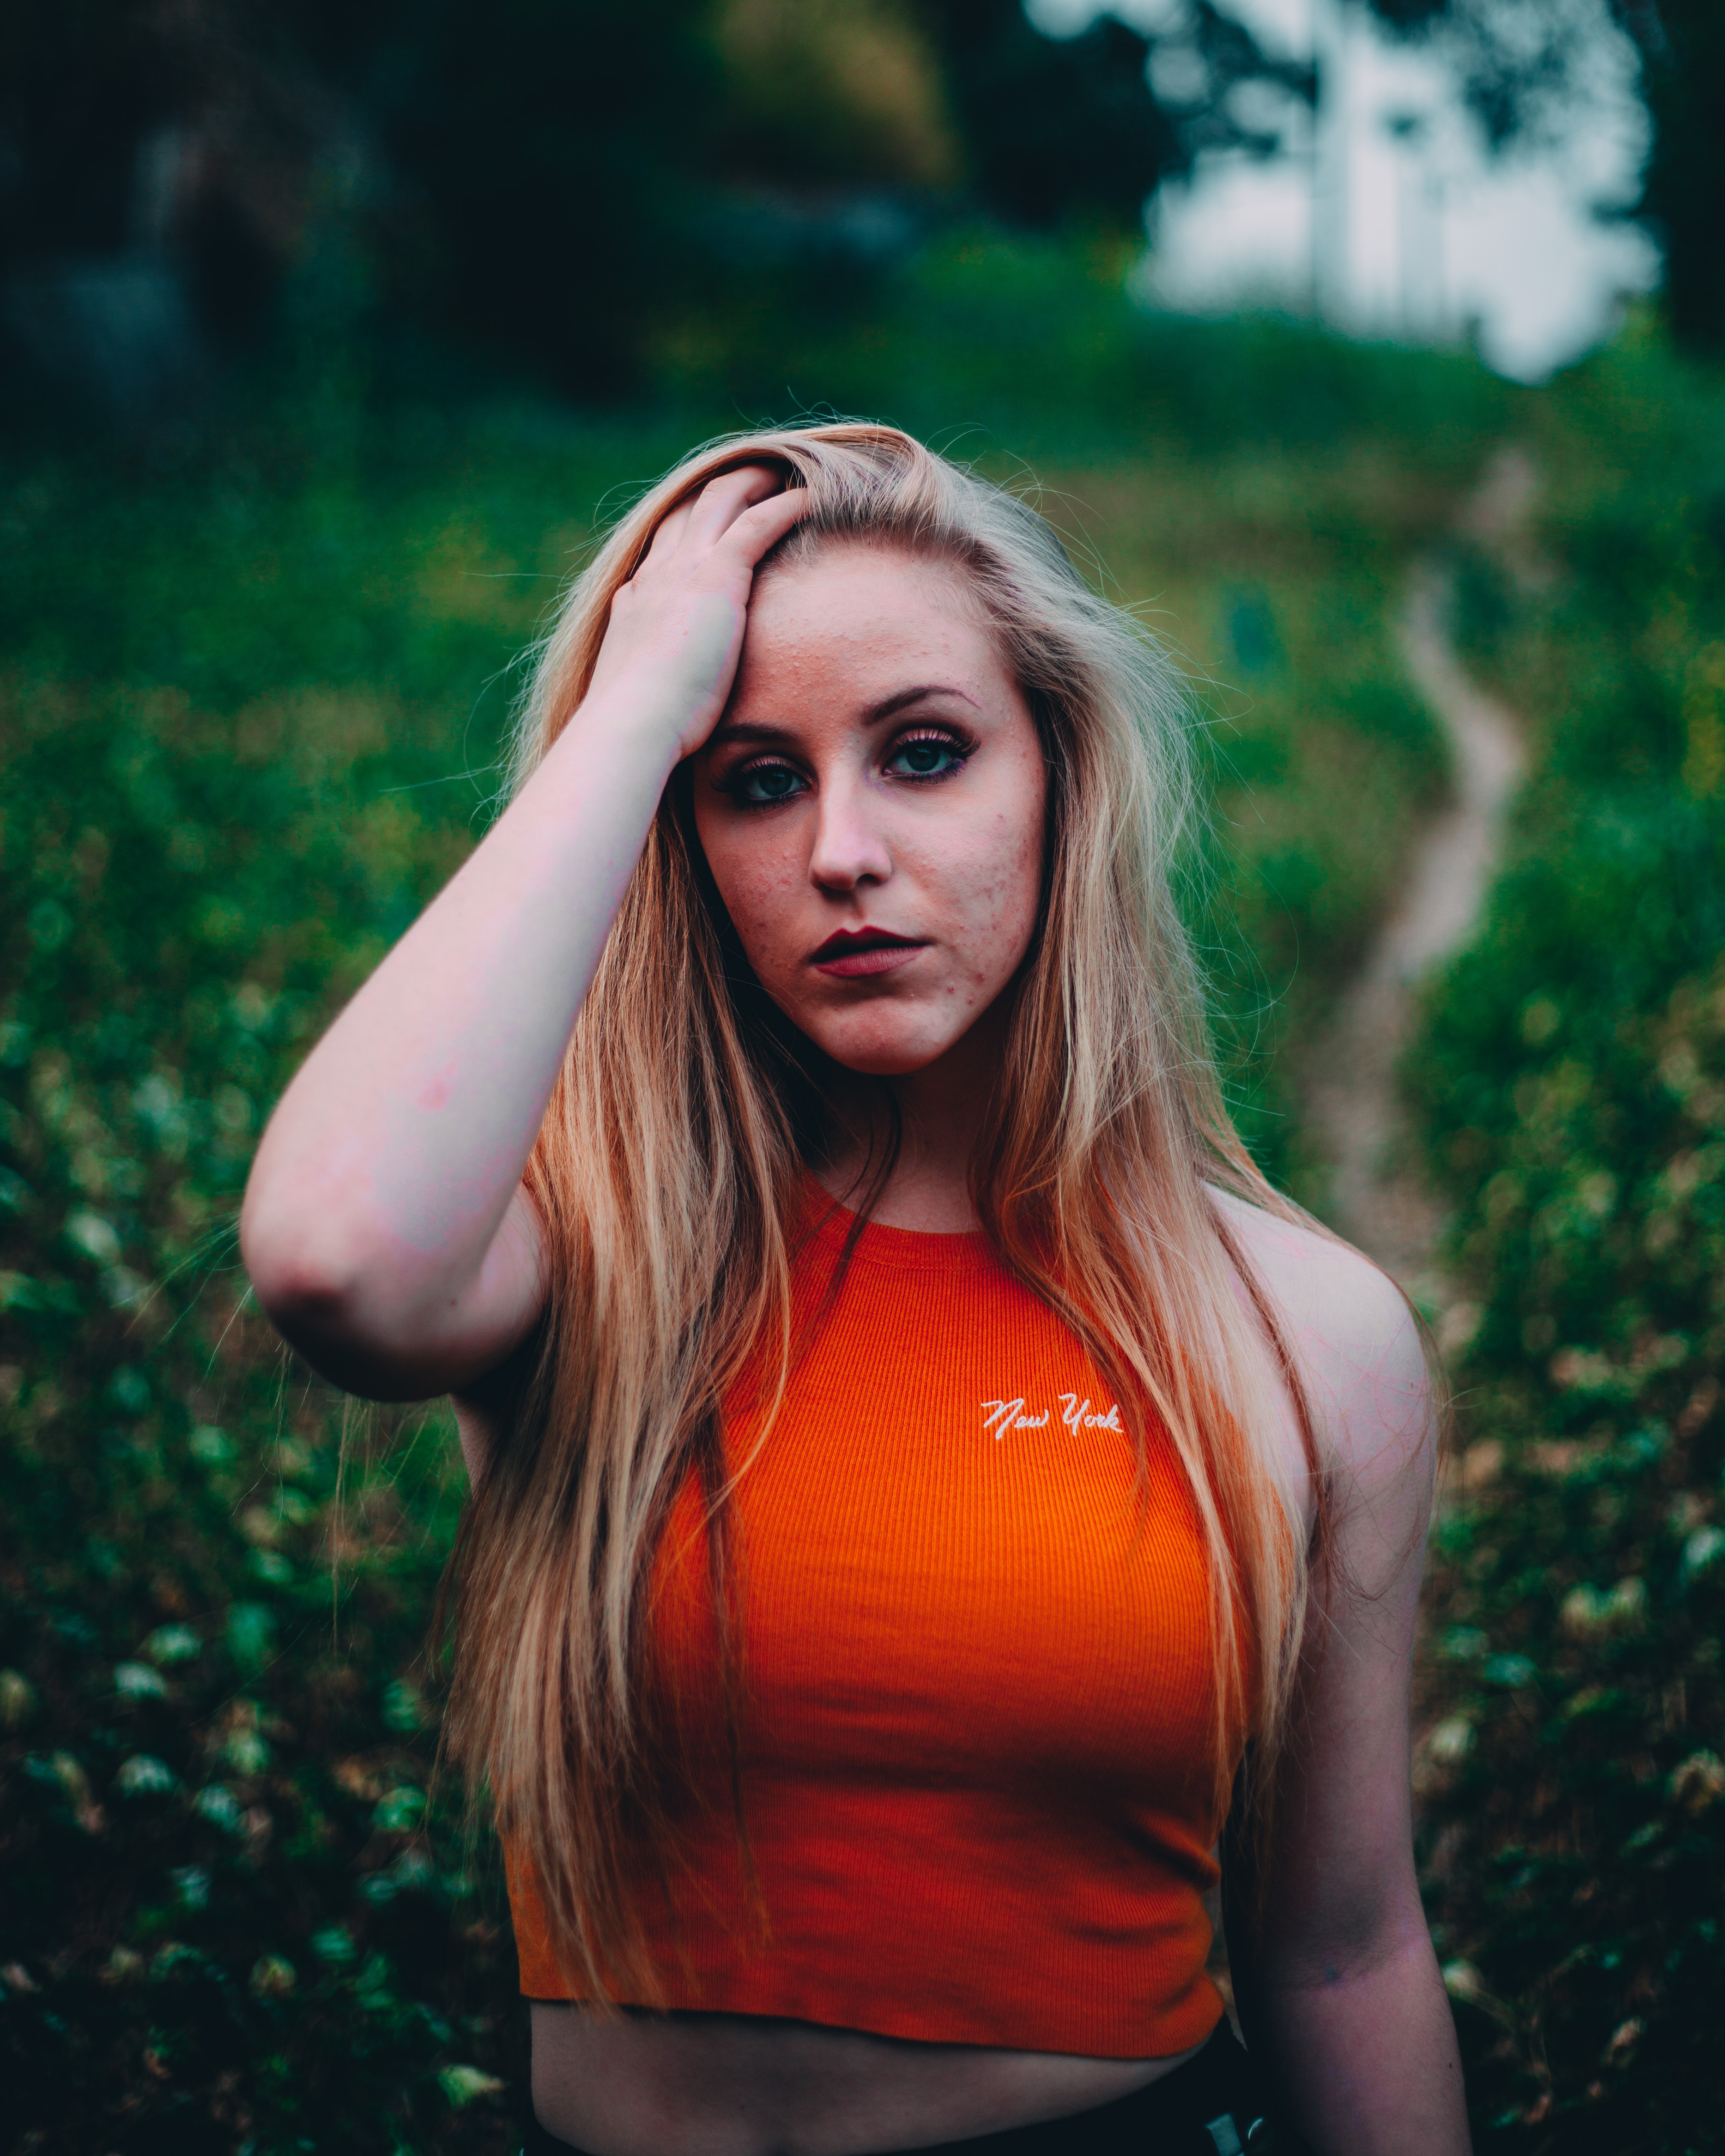
hair, People in nature, face, blond, red, beauty, green, long hair, photography, photo shoot, model, eye, lip, portrait, tree, fun, sunlight, smile, portrait photography, grass, brown hair, flash photography